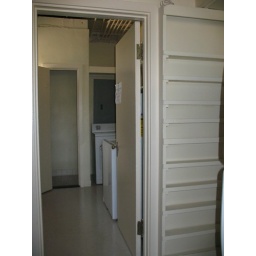
standing in kitchen - interesting &amp;quot;pantry shelves built into wall behind kitchen door. looking into the laundry room/mud room.